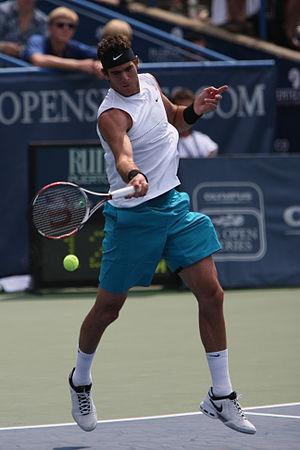
Juan Martín del Potro, né le 23 septembre 1988 à Tandil, est un joueur de tennis argentin, professionnel depuis 2005.